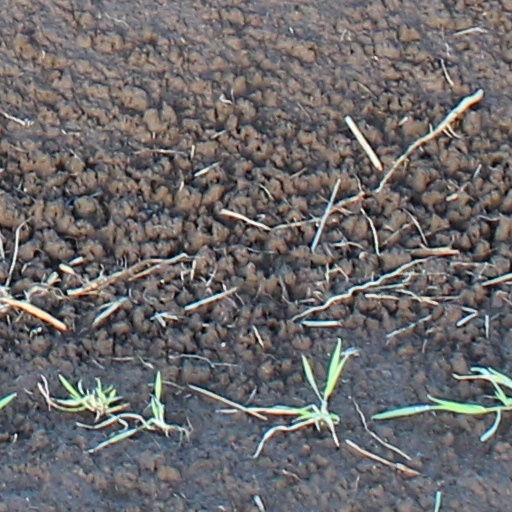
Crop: wheat